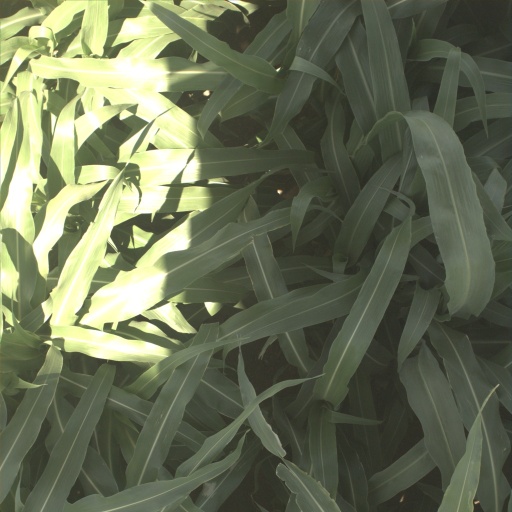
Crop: sorghum